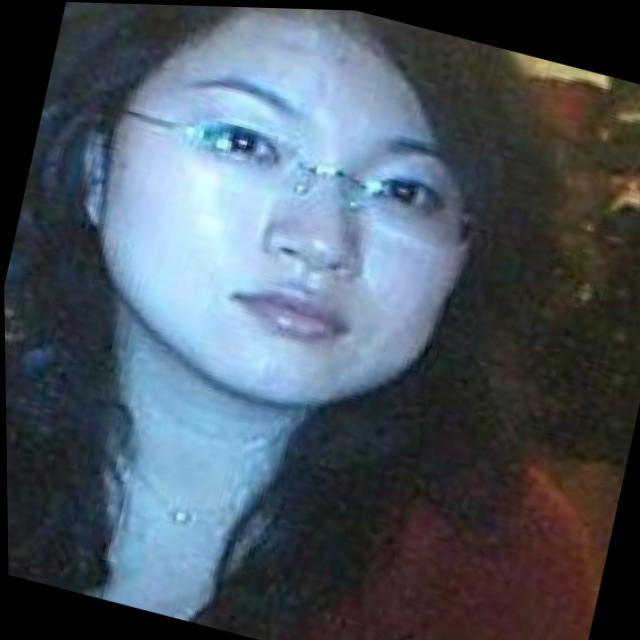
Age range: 21-44